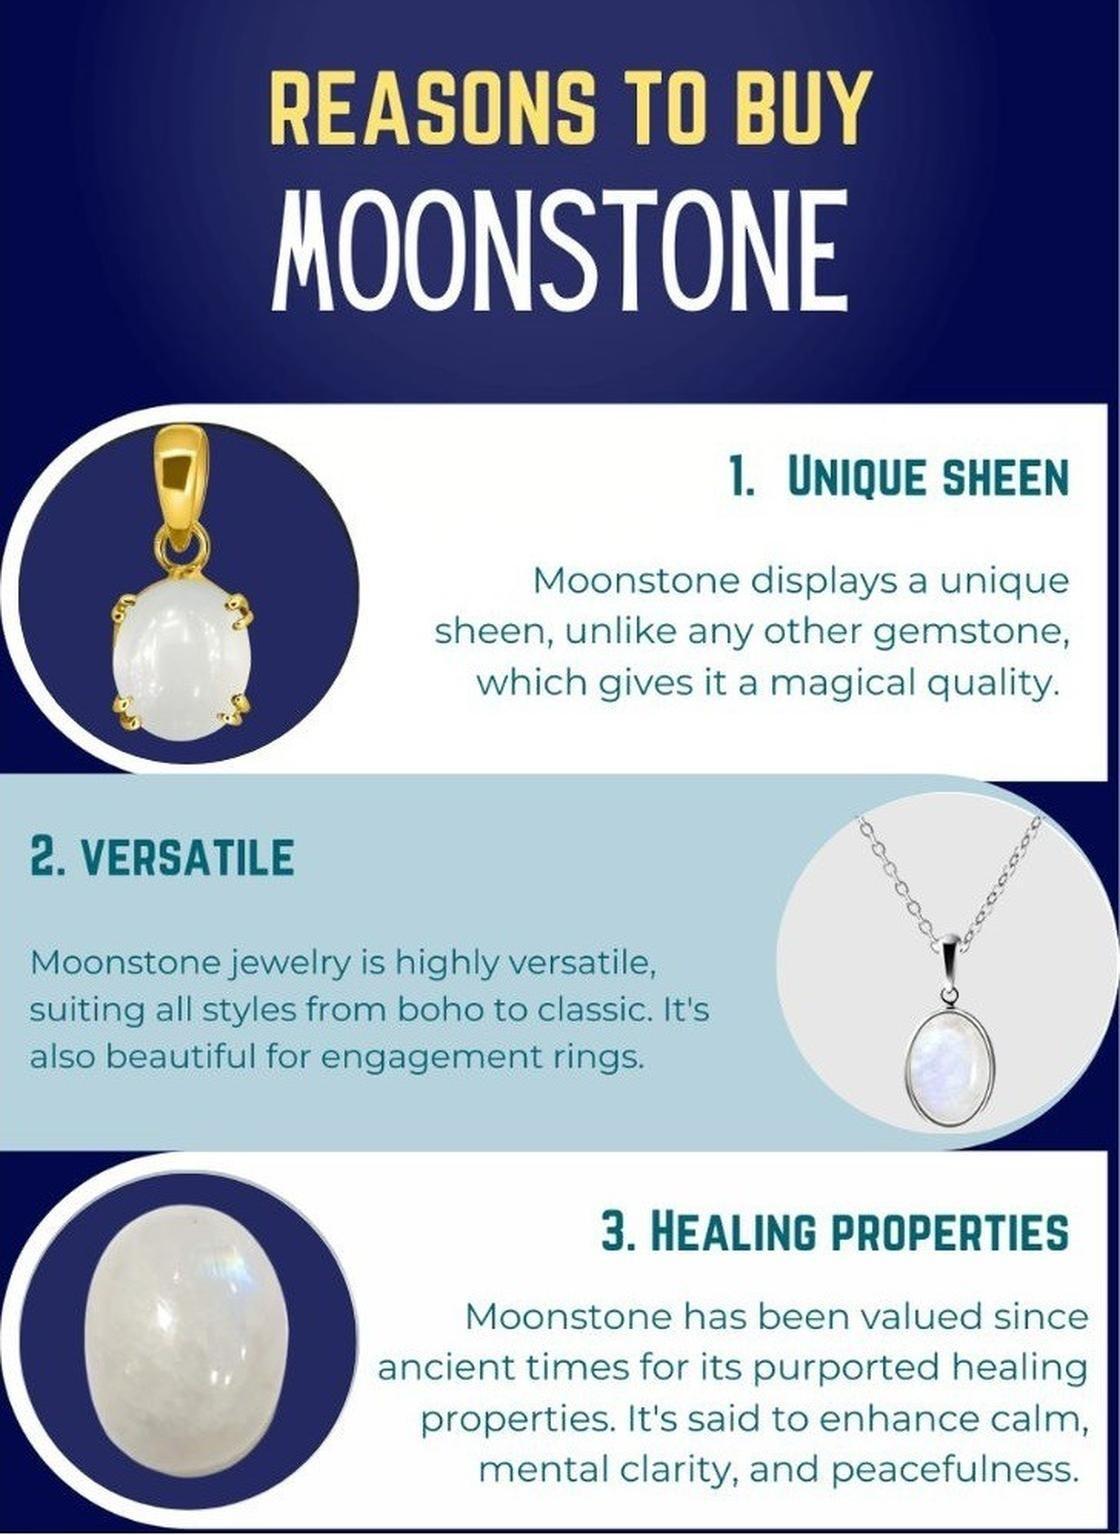
Chopra Gems Brass Moonstone Pendant White and Silver (Men and Women)
Type: Necklaces & Pendants
Brand: Chopra Gems & Jewellery
Price: Rs. 265
Chopra Gems
Features: Color - white and silver,Collection - ethnic,Base material - brass
Included: Pendant